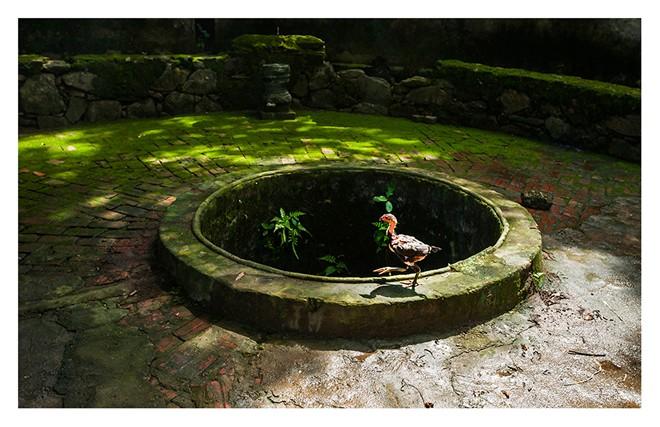
bên trong lòng giếng có sự xuất hiện của một ít cây xanh